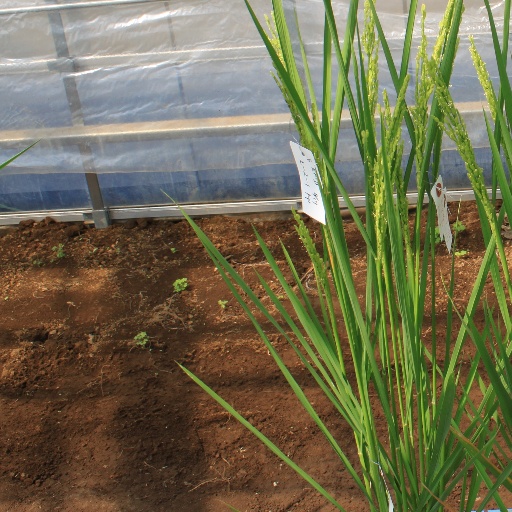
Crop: rice